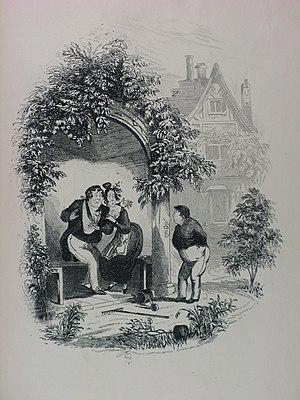
Les Papiers posthumes du Pickwick Club, également connu sous le titre Les Aventures de Monsieur Pickwick, est le premier roman de Charles Dickens à être publié sous forme de feuilleton, de 1836 à 1837.